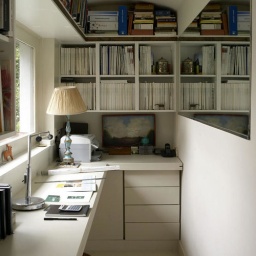
White office study storage shelves built in desk drawers real home Pics from other people/sites